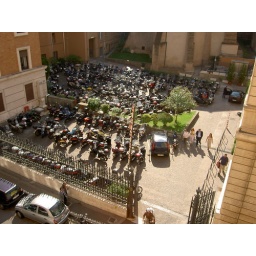
A parking lot full of Vespas and motorcycles outside of our hotel window in Rome, Italy